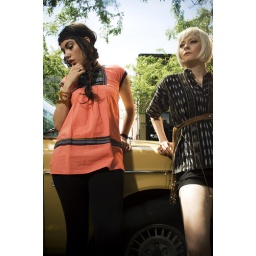
clothing from 20twenty, styling by jackie and i, hair and make-up by jackie. models: rose and ashley.